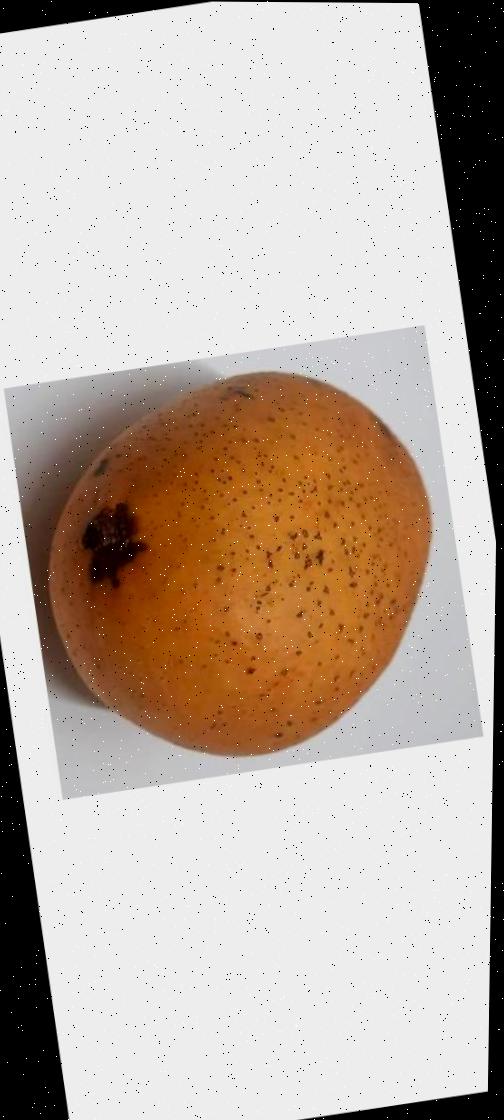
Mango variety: Ashshina Classic